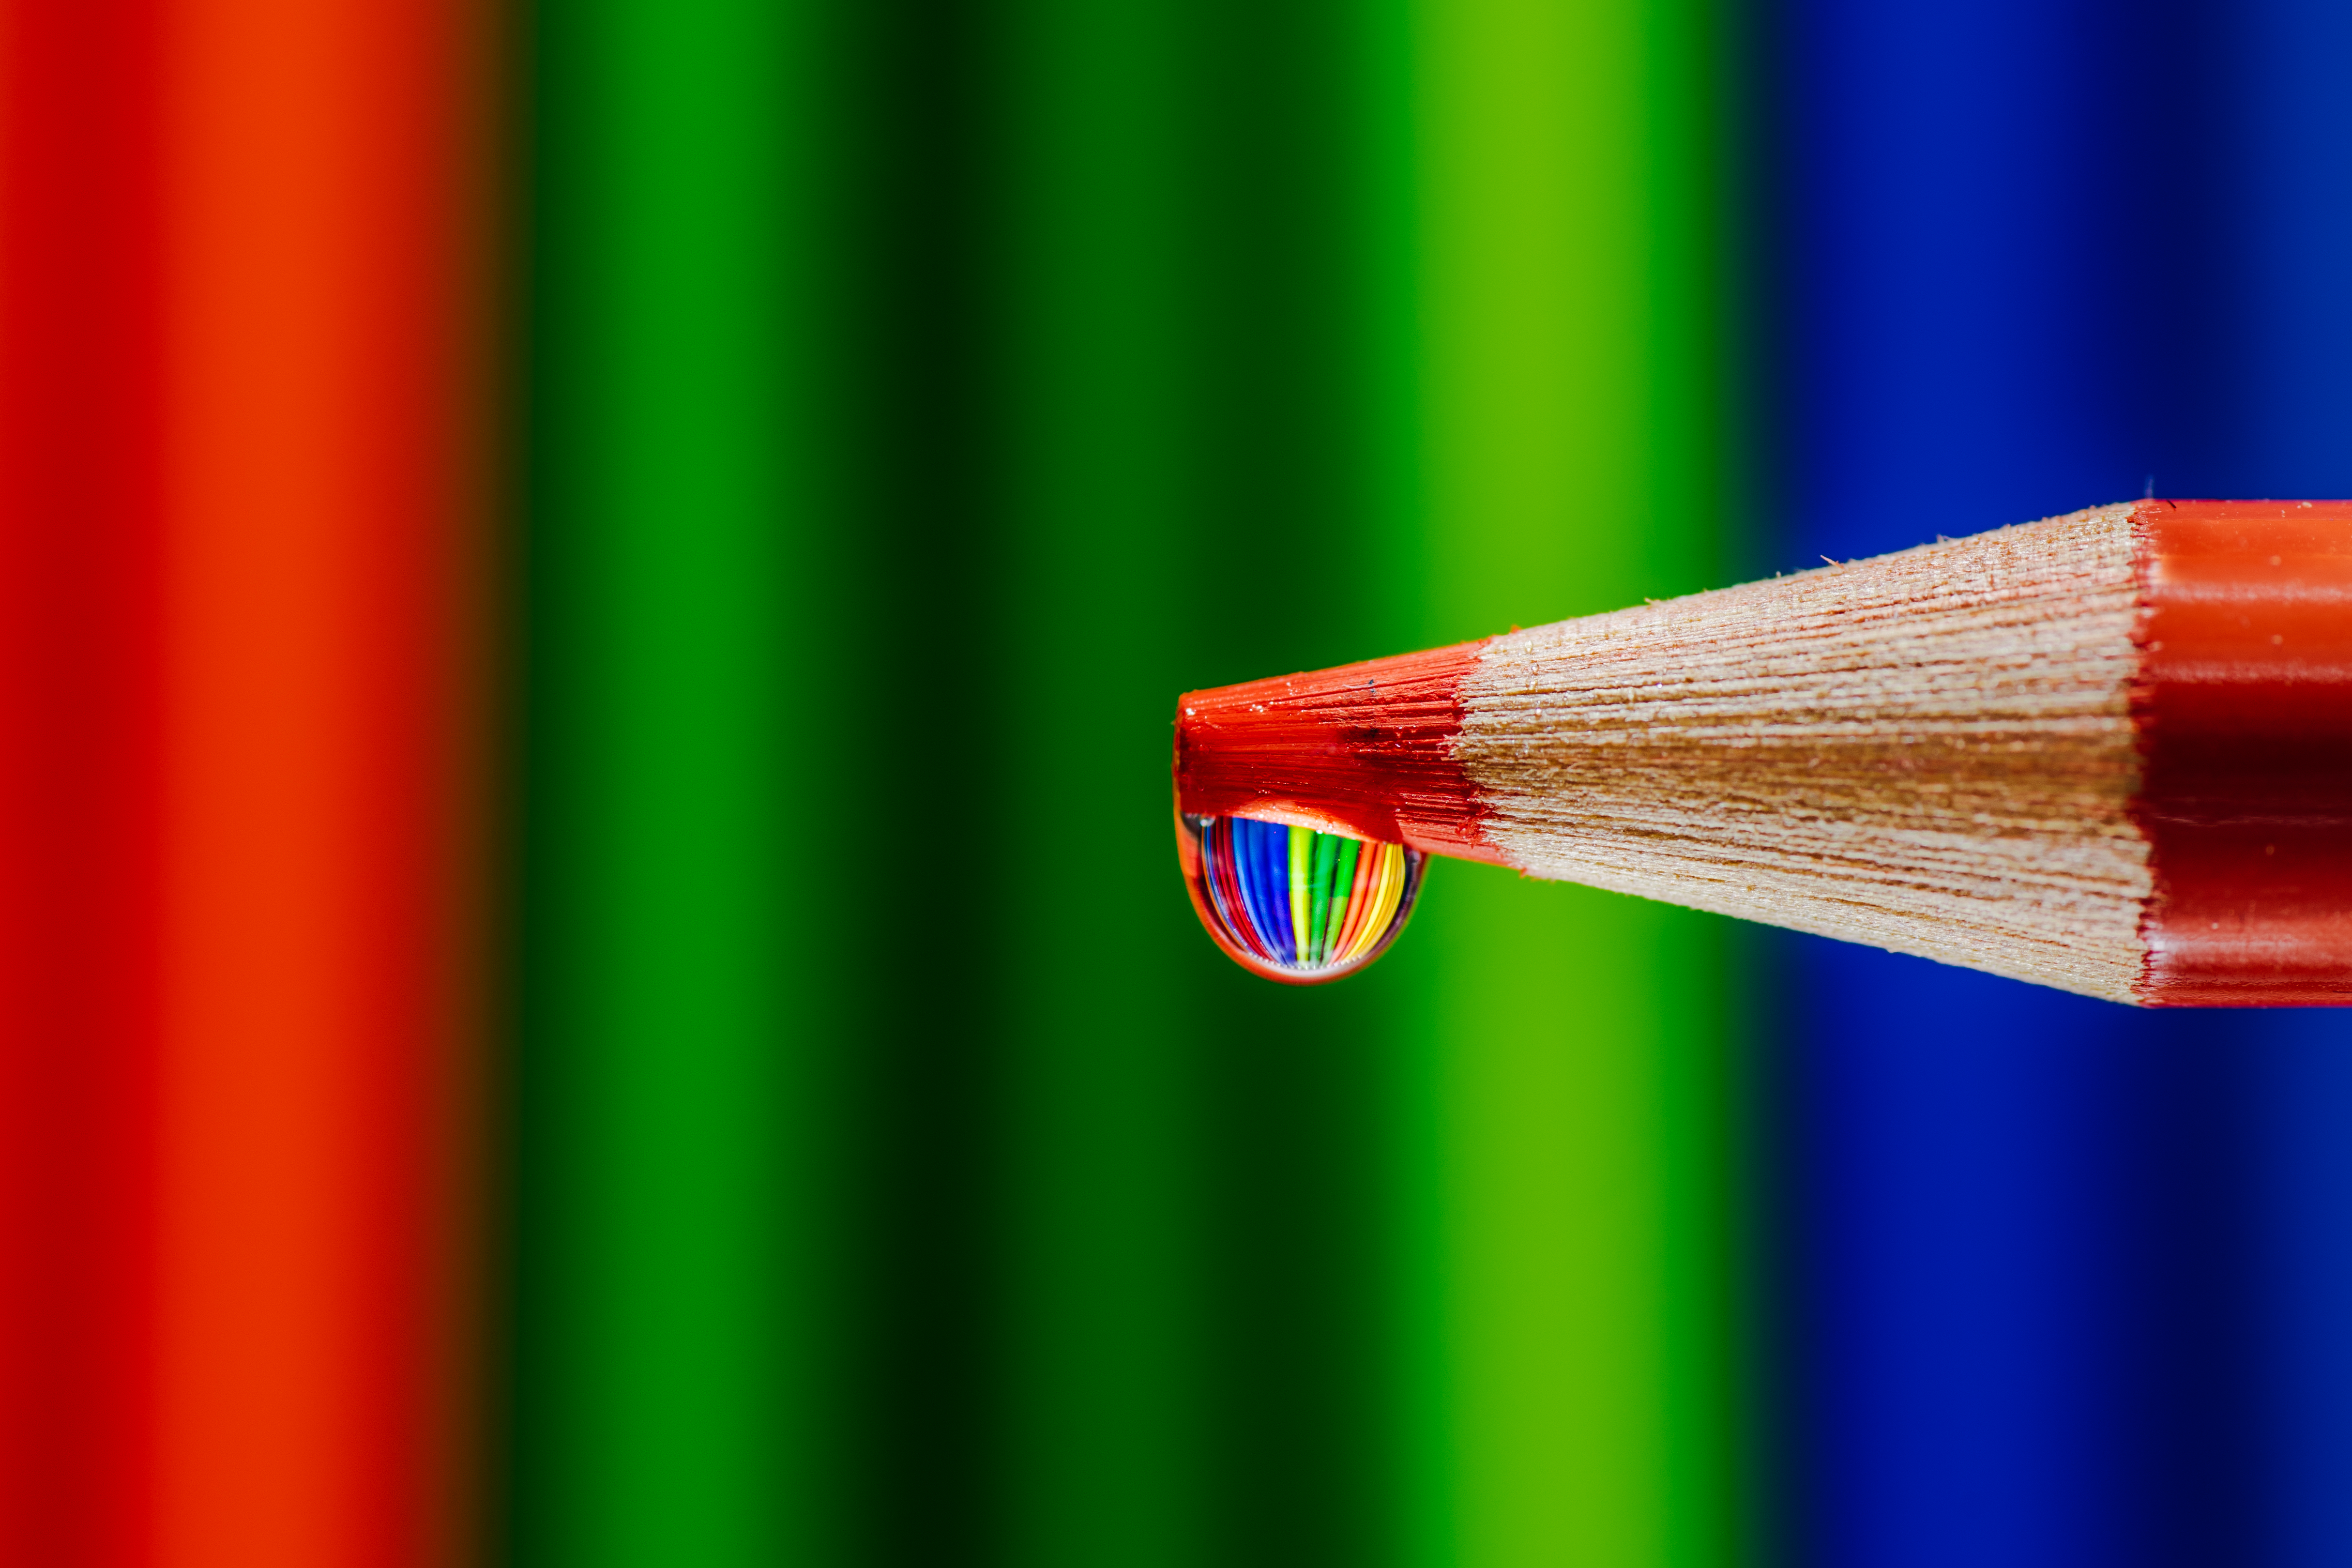
cable, orange, line, green, red, color, yellow, close up, macromondays, hmm